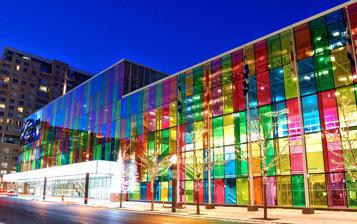
Building: Palais des congrès de Montréal
Country: Canada
Year built: 1983
Convention centre in Montreal Palais des congrès de Montréal As seen from Place Jean-Paul-Riopelle Address 1001, Pl. Jean-Paul-Riopelle Montreal , Quebec H2Z 2B3 Coordinates 45°30′16″N 73°33′36″W / 45.50444°N 73.56000°W / 45.50444; -73.56000 Enclosed space Public transit access Place-d'Armes station Website Official website The Palais des congrès de Montréal is a convention centre in Montreal 's Quartier international at the north end of Old Montreal . Its borough is Ville-Marie . Construction began in 1977 and completed in 1983; the Palais opened on 21 May 1983. Victor Prus designed the original building. Place-d'Armes station is located in the building with an underground connection to and from the convention centre. Some of the land for Palais des congrès was expropriated from Chinatown, Montreal , along with building of Complexe Guy-Favreau . Plans to expand the Palais began in 1997. It was expanded from 1999 to 2002, doubling its capacity from 92,000 square metres (990,000 sq ft) to 184,000 square metres (1,980,000 sq ft). The expansion was designed by a consortium of three firms: Tétrault Parent Languedoc; Saia Barbarese Topouzanov; and Aedifica, with Hal Ingberg. This was the venue for the 2022 United Nations Biodiversity Conference , which led to the Kunming-Montreal Global Biodiversity Framework . Notes